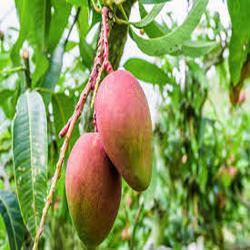
Label: Mango